Lake Victoria

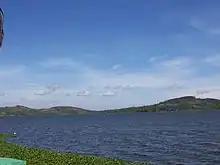
The lake as seen from the shores of the Speke Resort in Kampala, Uganda

As early as the 1920s, it was proposed to introduce a large pelagic predator such as the Nile perch to improve the fisheries in the lake. At the same time it was warned that this could present a serious danger to the native fish species and required extensive research into possible ecological effects before done. These warnings primarily concerned the native tilapia "O. esculentus", as the smaller haplochromine cichlids (despite playing an important role in local fisheries) were regarded as "trash fish" by the colonial government. In the following decades, the pressure to introduce the Nile perch continued, as did warnings about the possible effects of doing it. The first introduction of Nile perch to the region, done by the Uganda Game and Fisheries Department (then part of the colonial government) and local African fish guards, happened upstream of Murchison Falls directly after the completion of the Owen Falls Dam in 1954. This allowed it to spread to Lake Kyoga where additional Nile perch were released in 1955, but not Victoria itself. Scientists argued that further introduction should wait until research showed the effect of the introduction in Kyoga, but by the late 1950s, Nile perch began being caught in Lake Victoria. As the species was already present, there were few objections when more Nile perch were transferred to Victoria to further bolster the stock in 1962–63.